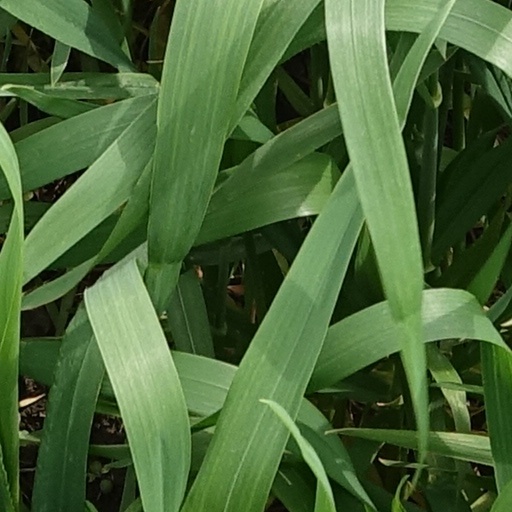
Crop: wheat